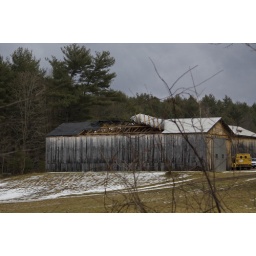
barn that had half its roof peeled away by the winds. The owners had already begun placing the tarps.